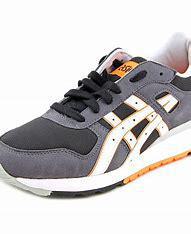
Brand: Asics
Model: Gt Ii